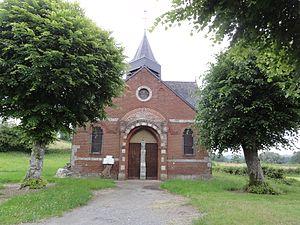
La Bouteille (Aisne), au lieu-dit de Foigny, en souvenir de l'abbaye de Floigny Foigny, la chapelle, façade
L’abbaye de Foigny est une ancienne abbaye cistercienne située à La Bouteille.